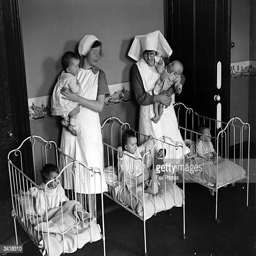
nurses and some young babies